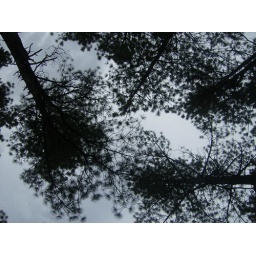
My view of the trees while laying in the grass